AgustaWestland AW101

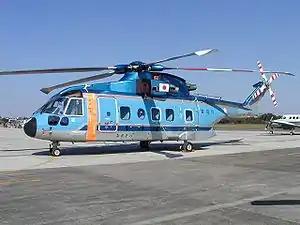
Tokyo Metropolitan Police Department AW101

AgustaWestland developed a specialised luxury variant, the AW101 VVIP (Very Very Important Person, i.e. a head of state), aimed at business and VIP customers. As of April 2009, 15% of all AW101s sold were for VIP purposes. By September 2013, customers operating the VIP variant included Saudi Arabia, Algeria, Nigeria and Turkmenistan.